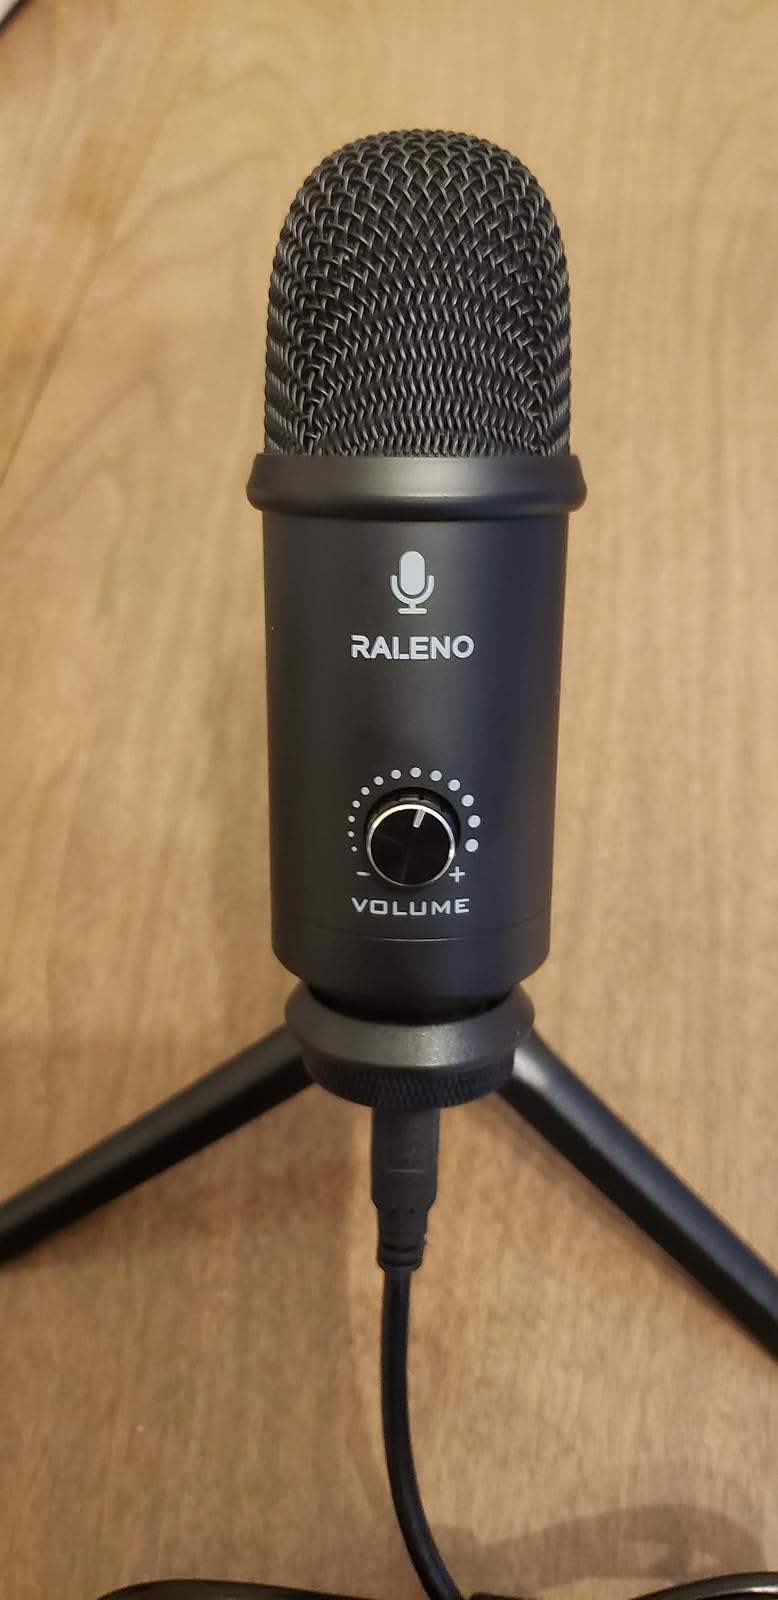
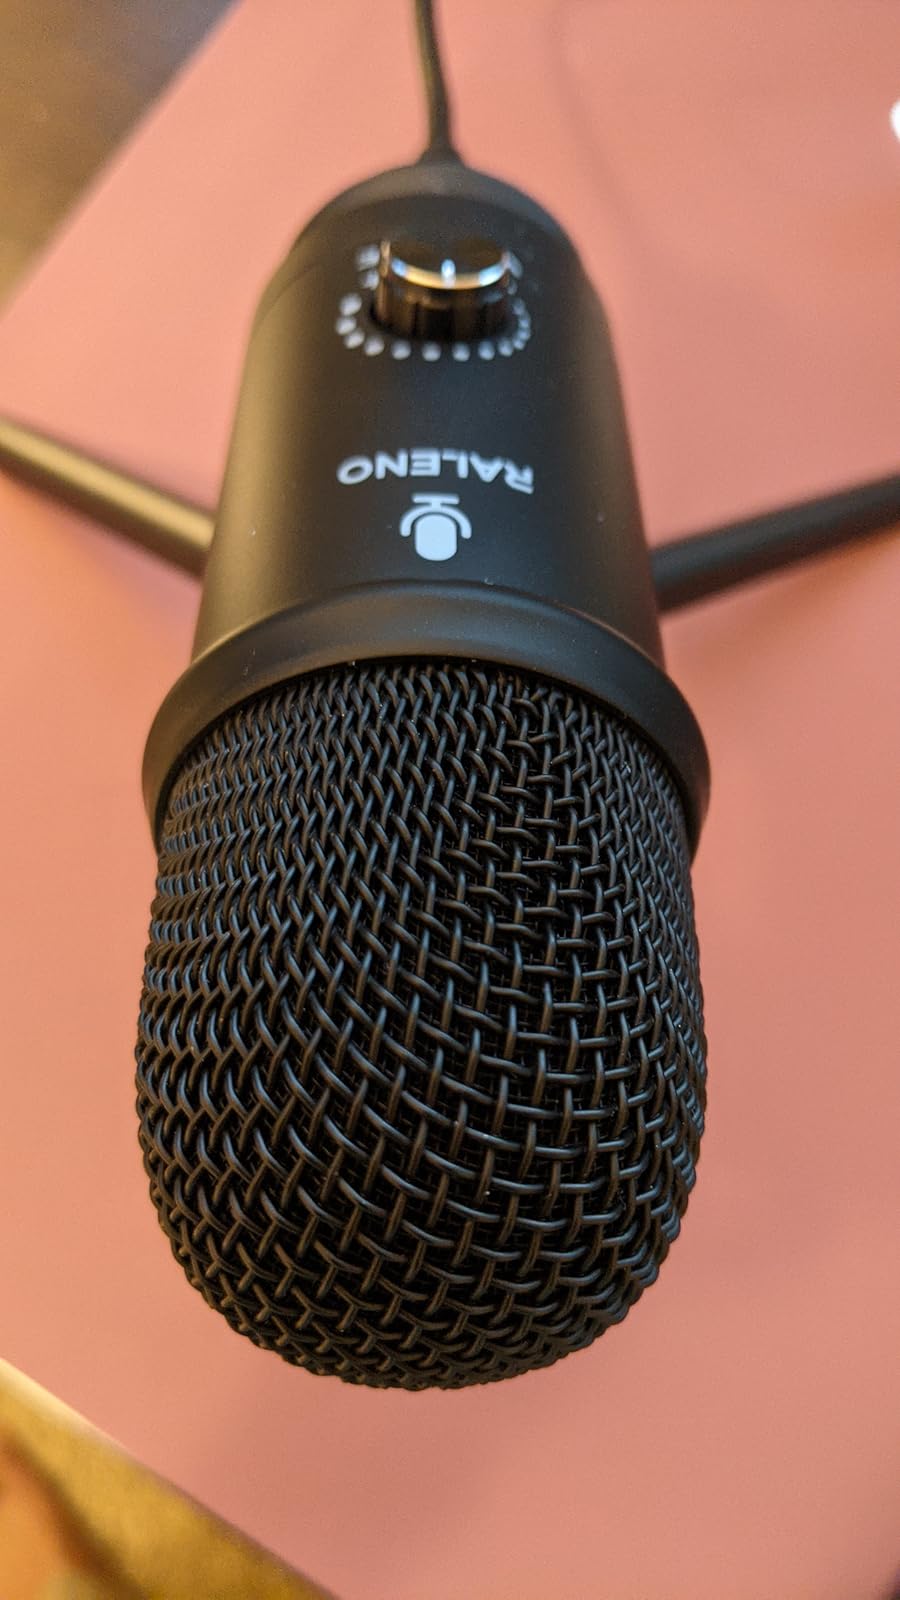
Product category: microphone
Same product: yes